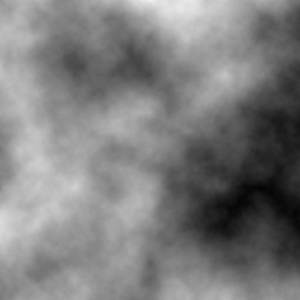
Texture procédurale créée avec l’algorithme diamant-carré.
L'algorithme diamant-carré est une méthode utilisée pour la réalisation de terrains fractals pour la synthèse d'image. Il a d'abord été énoncé par Gavin S. P. Miller.